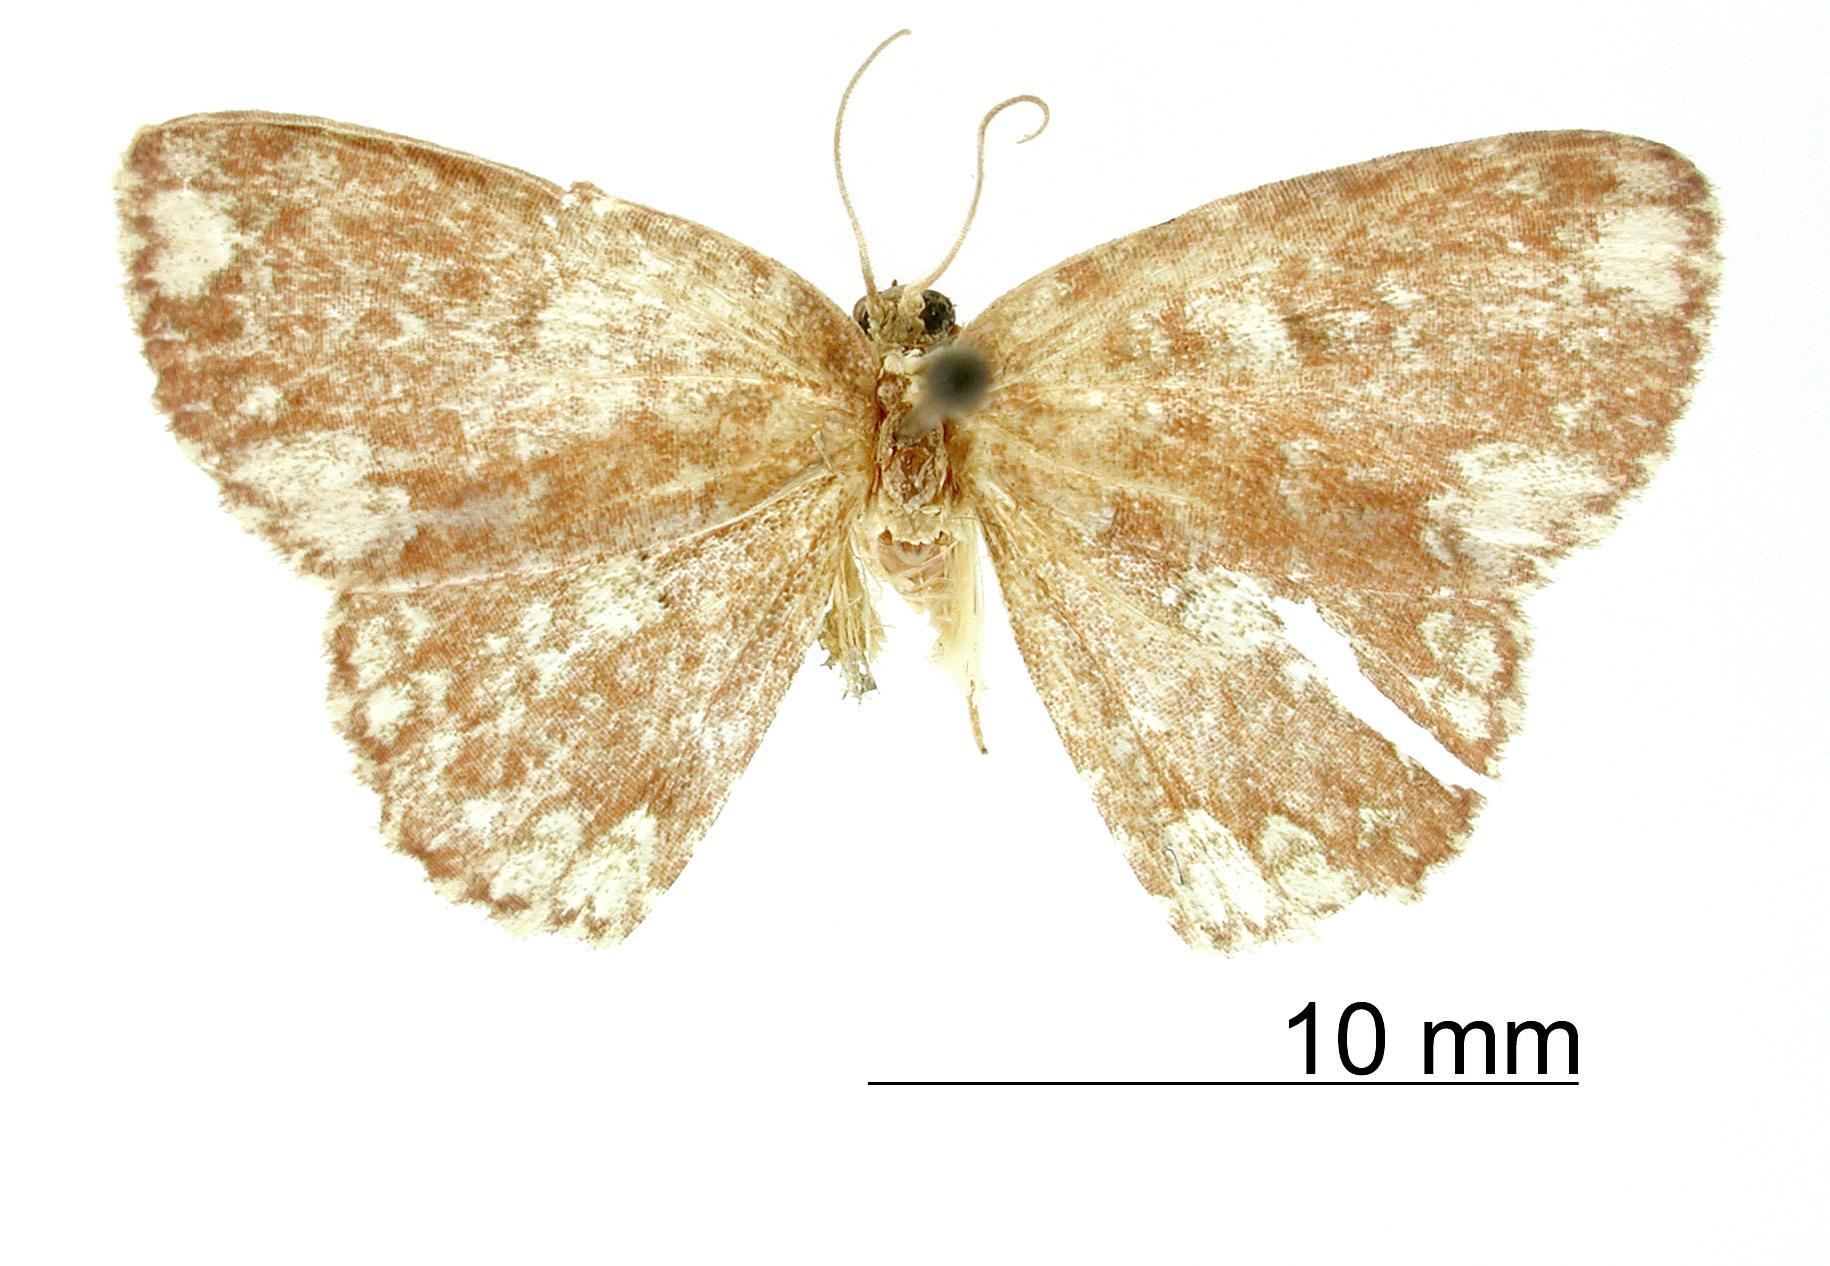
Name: Heterephyra decorata
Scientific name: Heterephyra decorata Dognin, 1909
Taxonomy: Animalia, Arthropoda, Insecta, Lepidoptera, Geometridae, Sterrhinae
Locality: St. Laurnt, Maroni, St. Laurant du Maroni, French Guiana